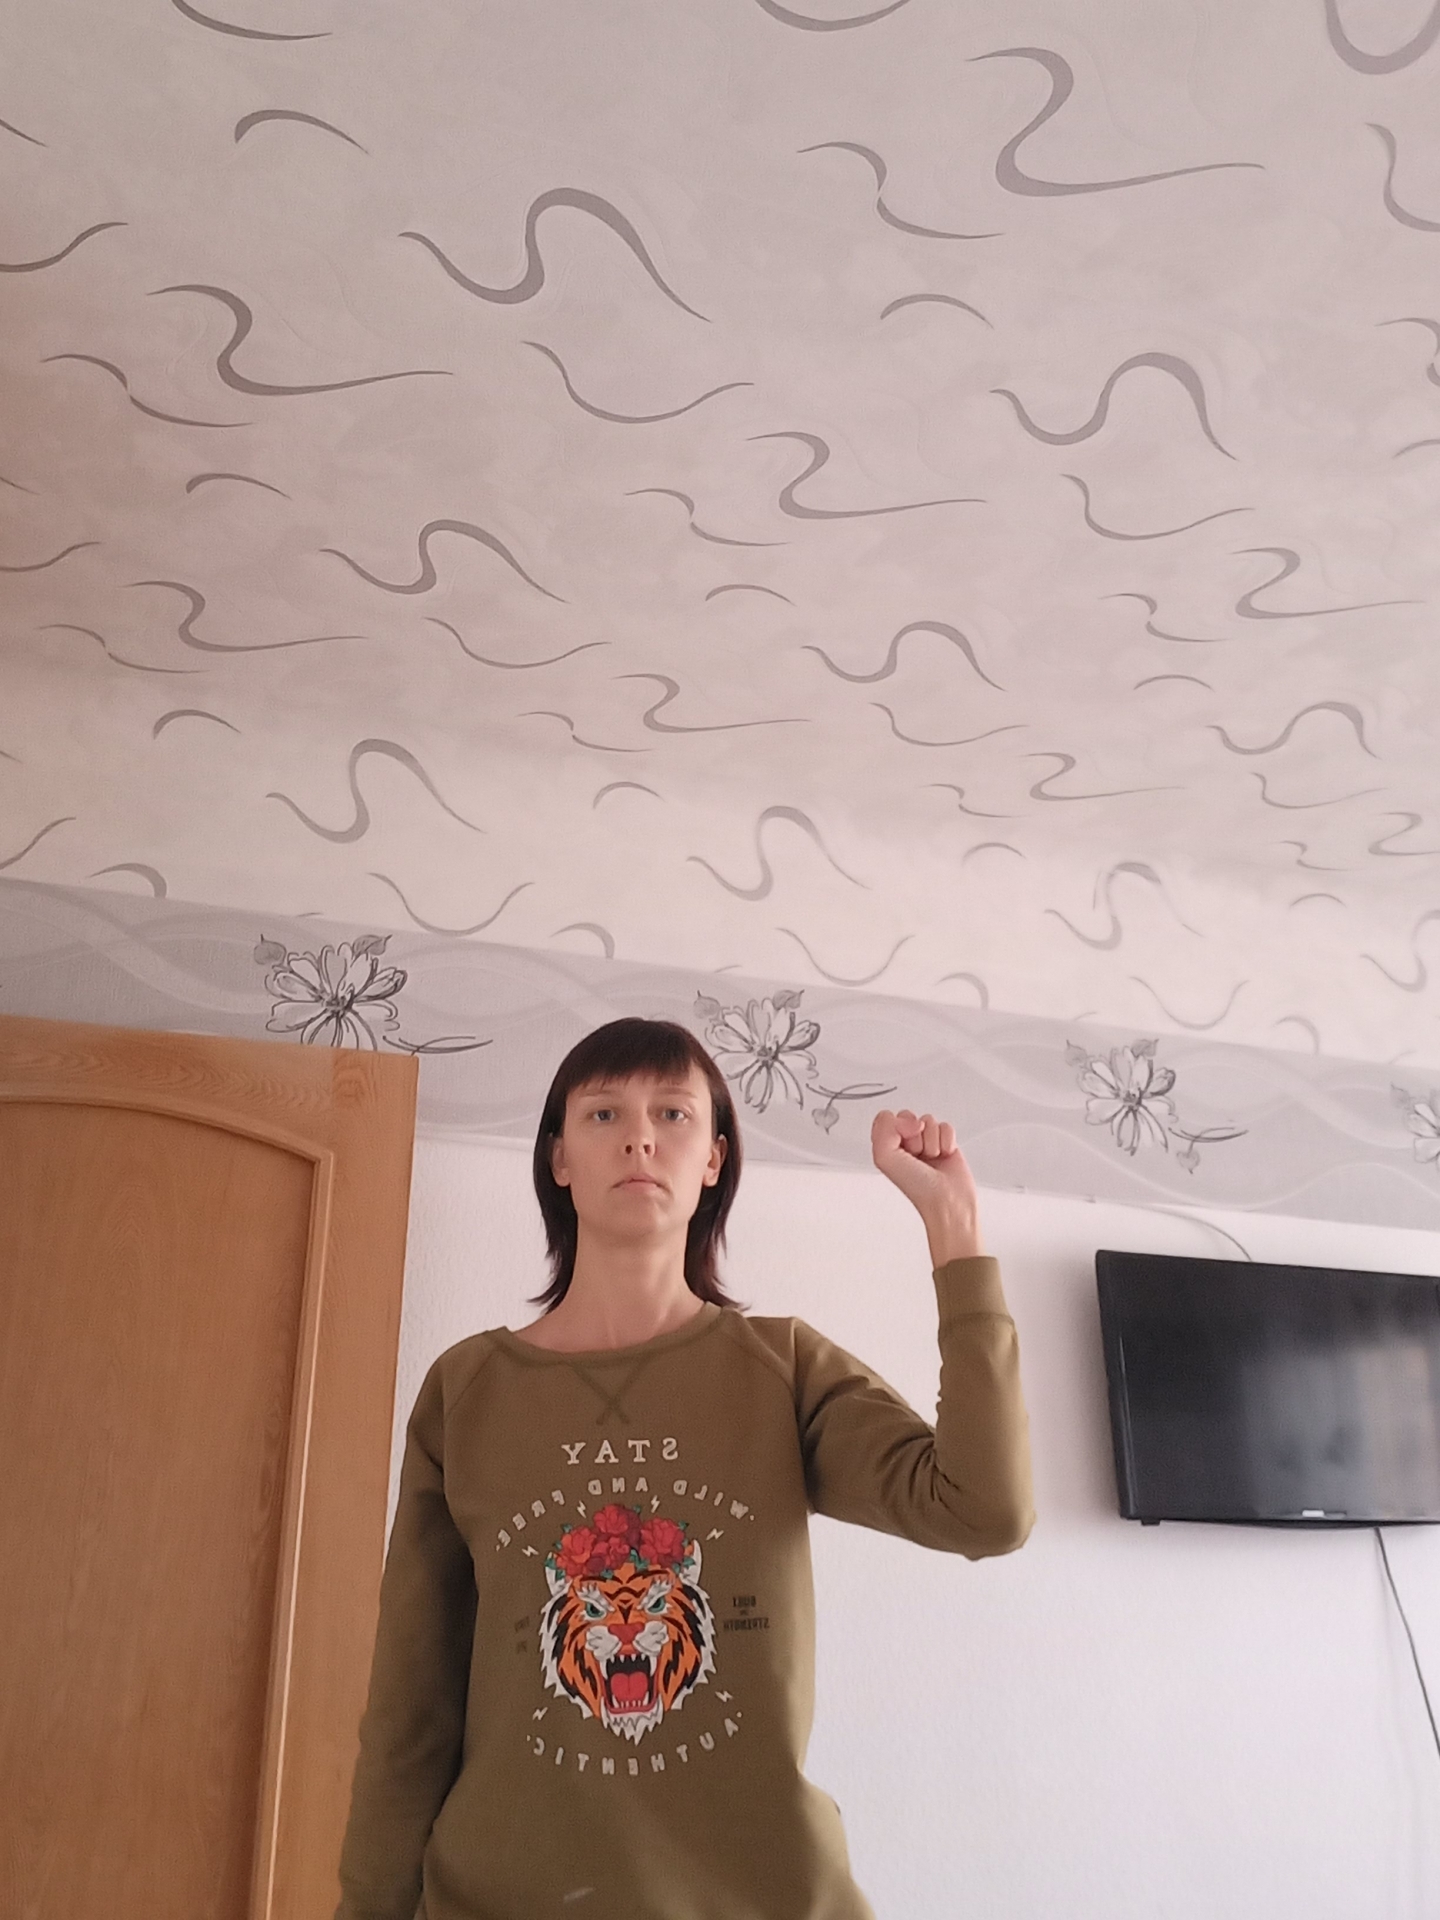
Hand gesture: fist